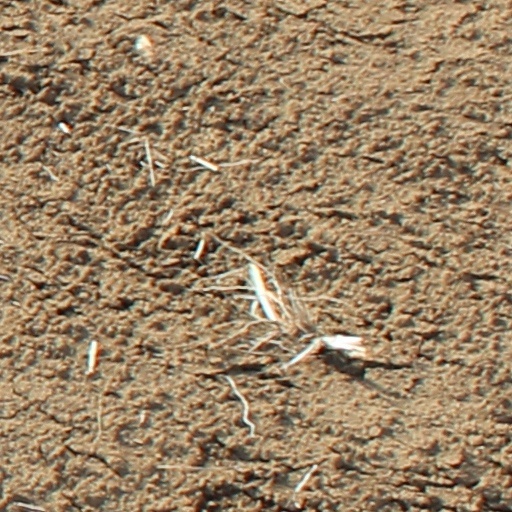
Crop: wheat